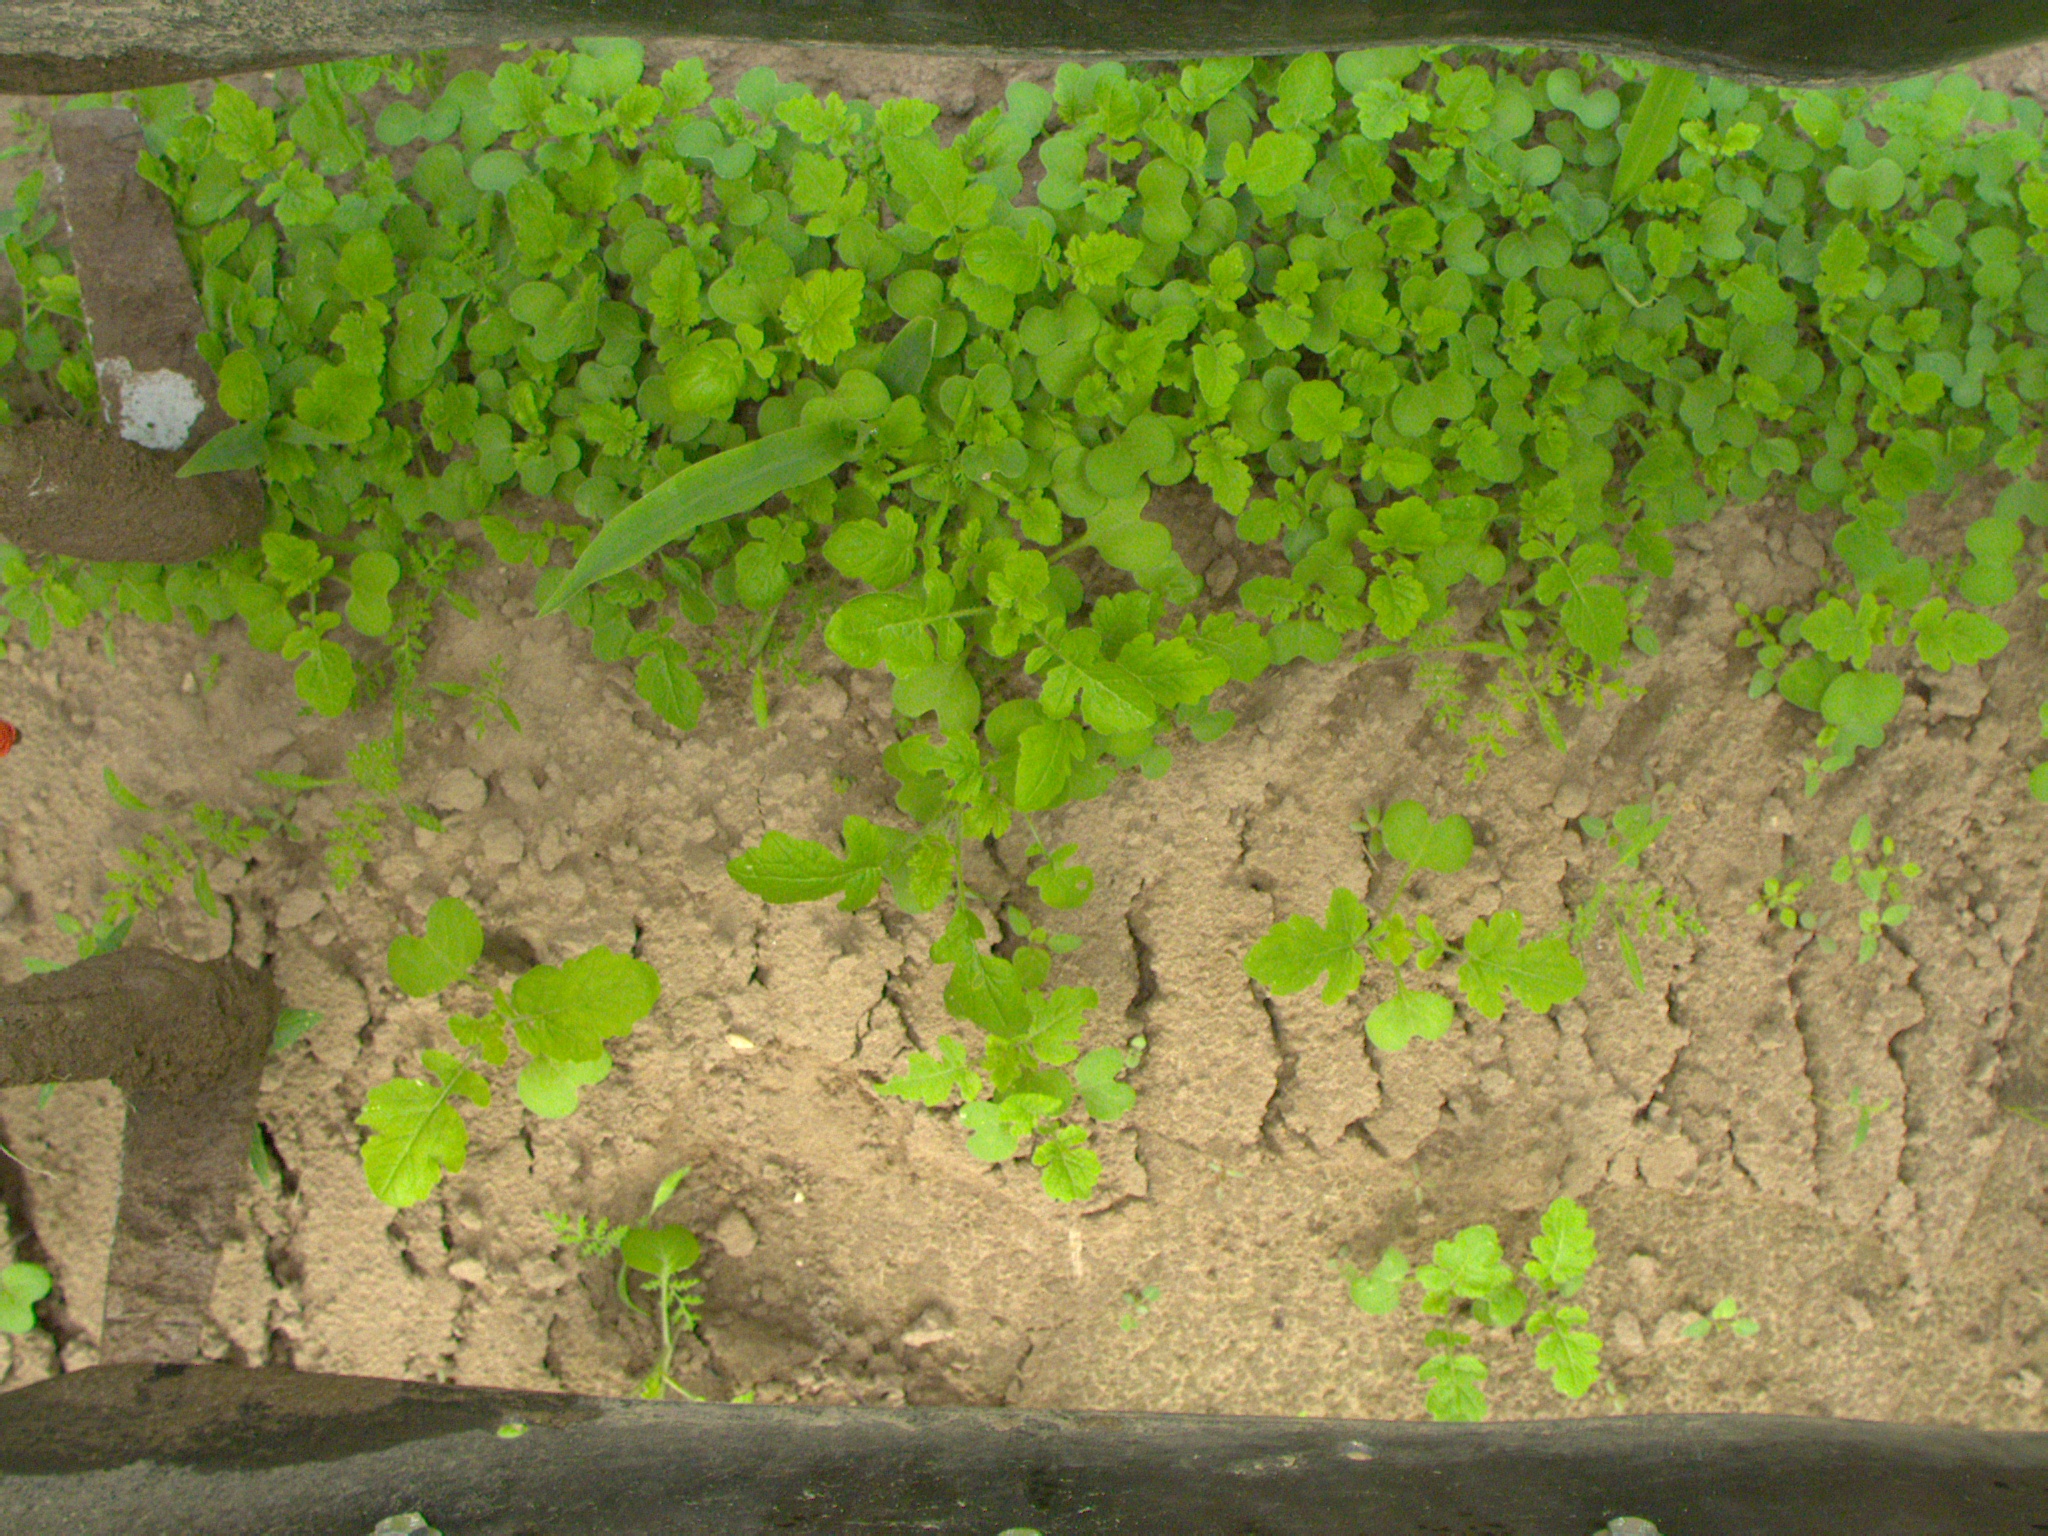
Crop: maize
Objects: maize